Philadelphia

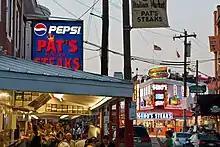
Pat's Steaks (foreground) and Geno's Steaks (background) in South Philadelphia

Education in Philadelphia is provided by many private and public institutions. The School District of Philadelphia is the local school district, operating public schools, in all of the city. The Philadelphia School District is the eighth-largest school district in the nation with 142,266 students in 218 traditional public schools and 86 charter schools .